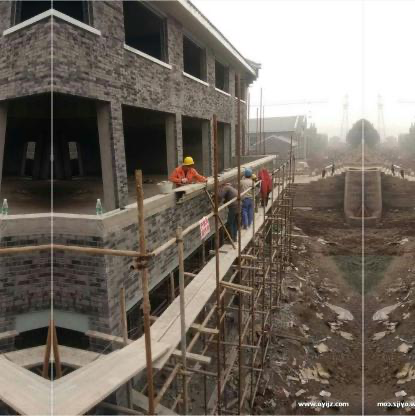
Objects in the image:
label: helmet
label: helmet